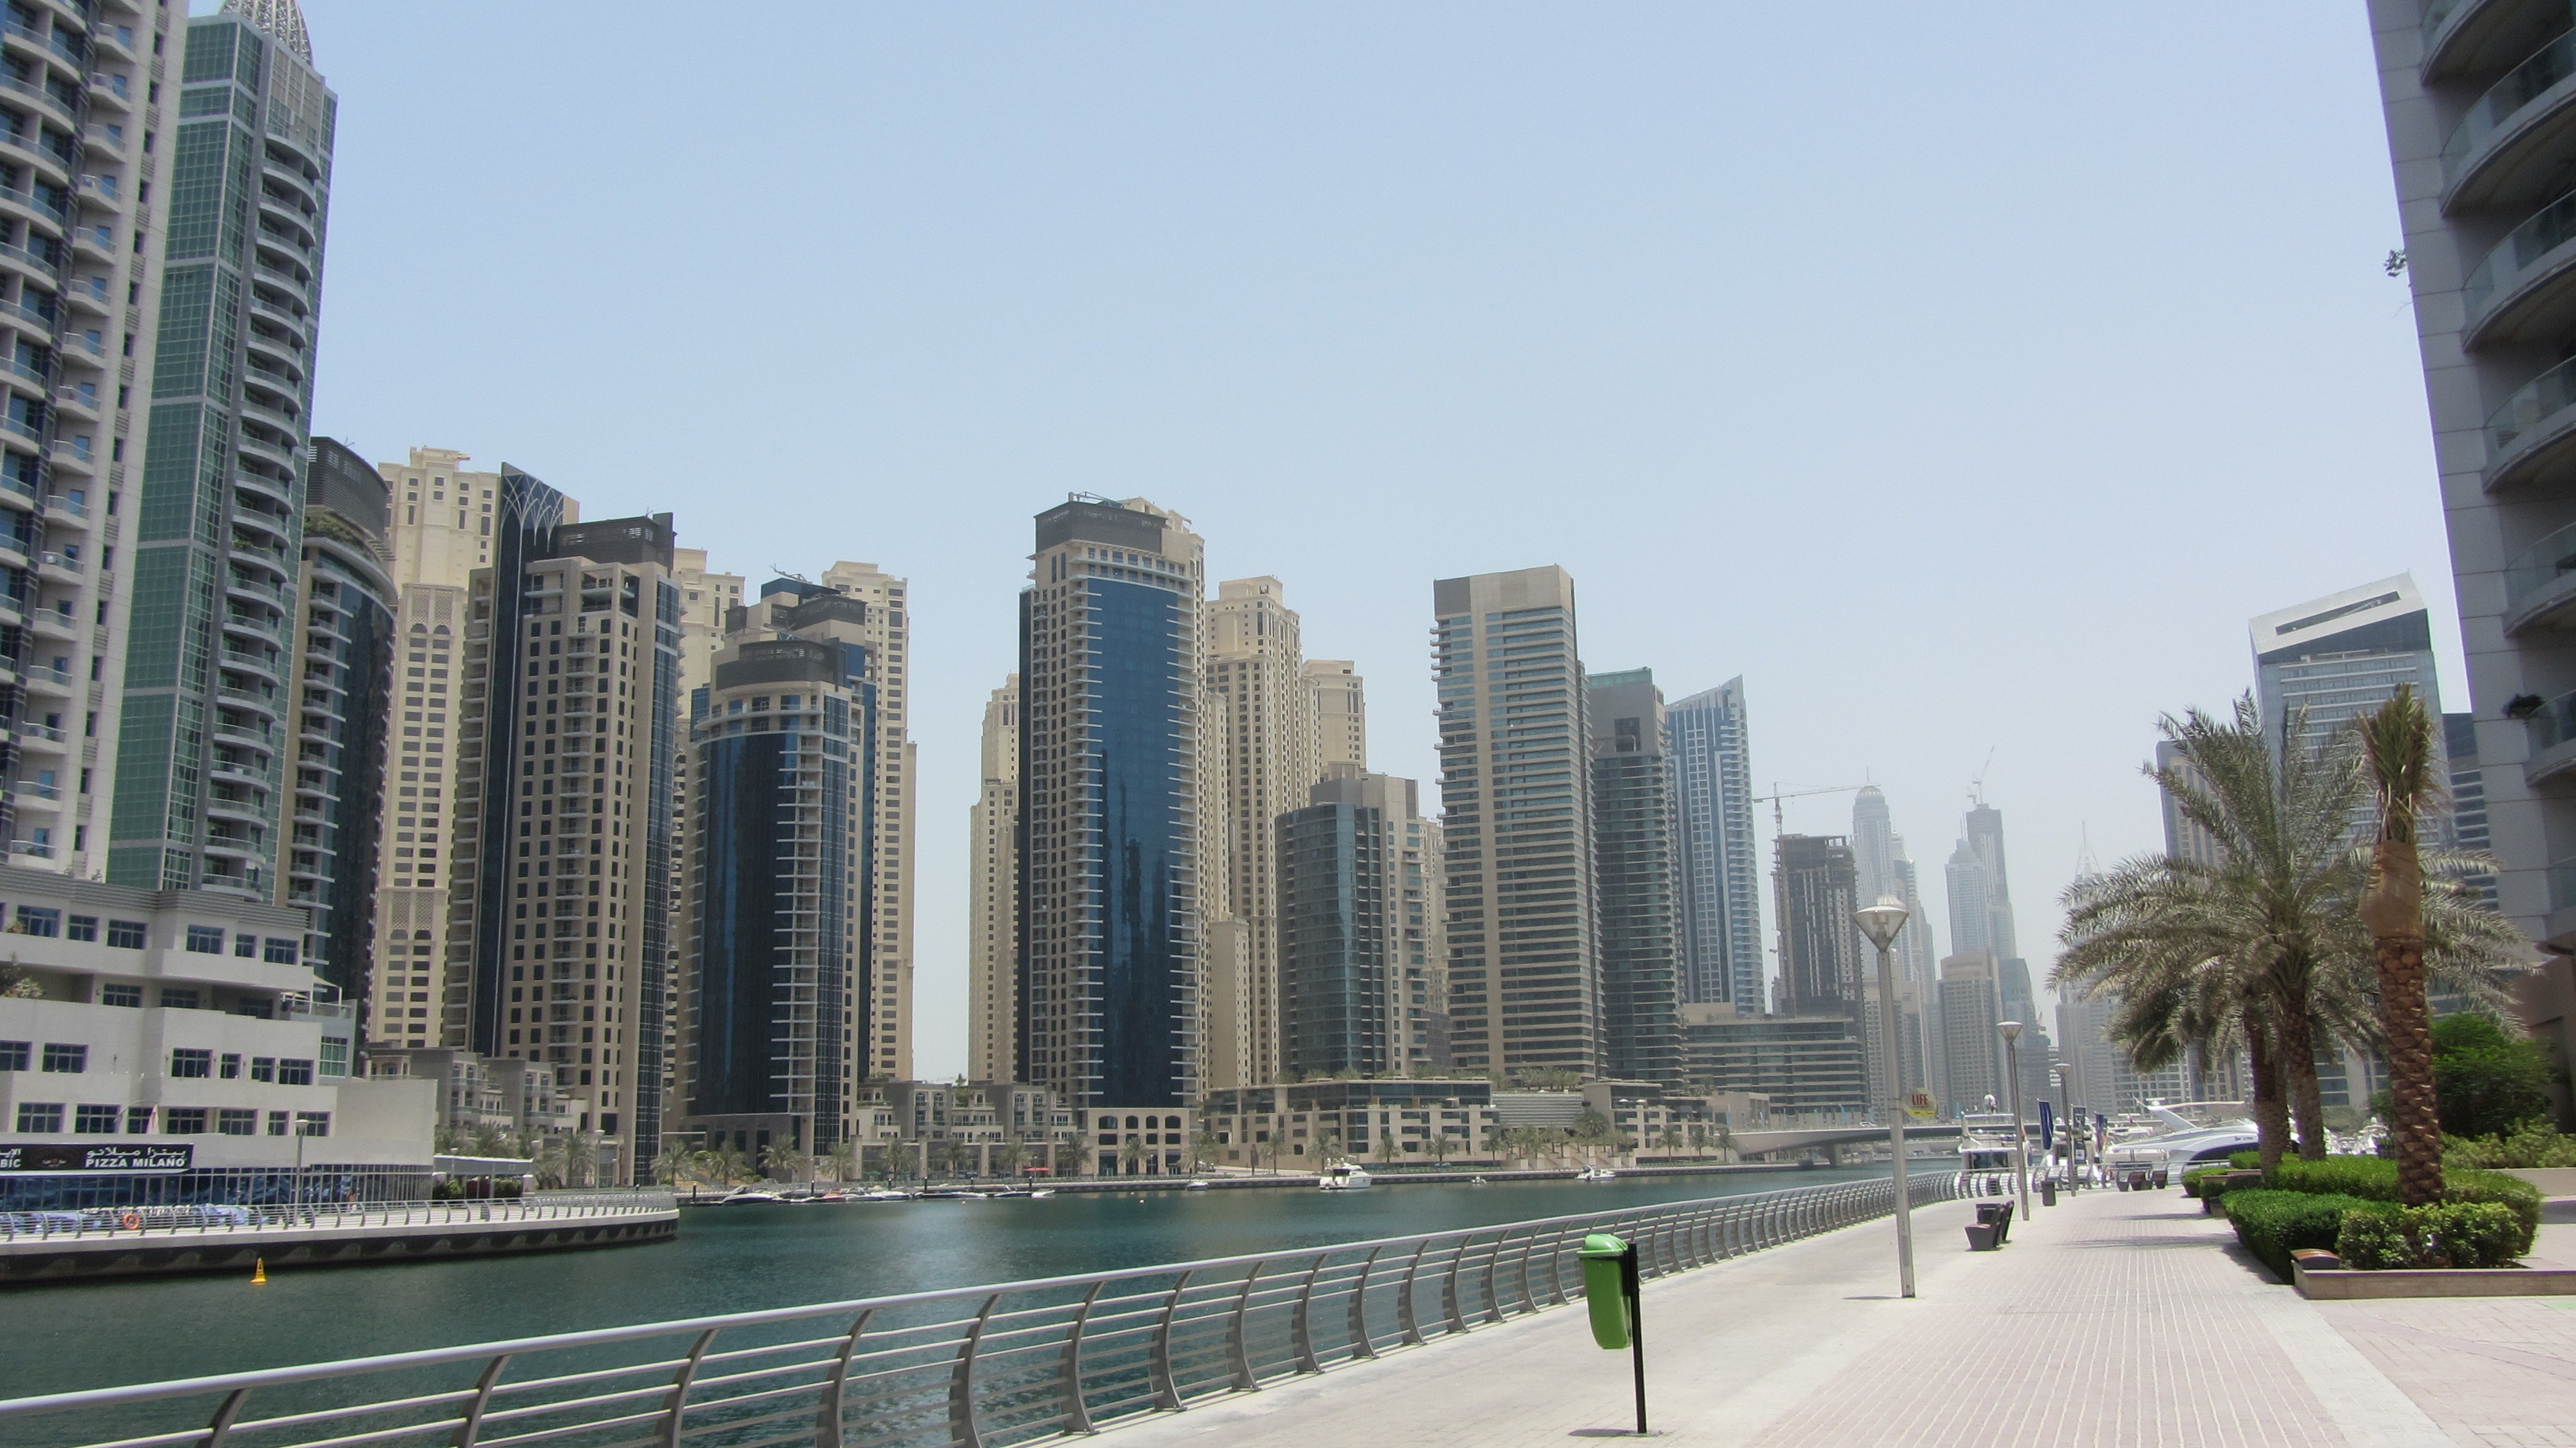
beach, sea, architecture, sky, skyline, city, skyscraper, cityscape, downtown, tower, plaza, dubai, landmark, facade, blue, port, tower block, buildings, metropolis, condominium, neighbourhood, residential area, human settlement, metropolitan area